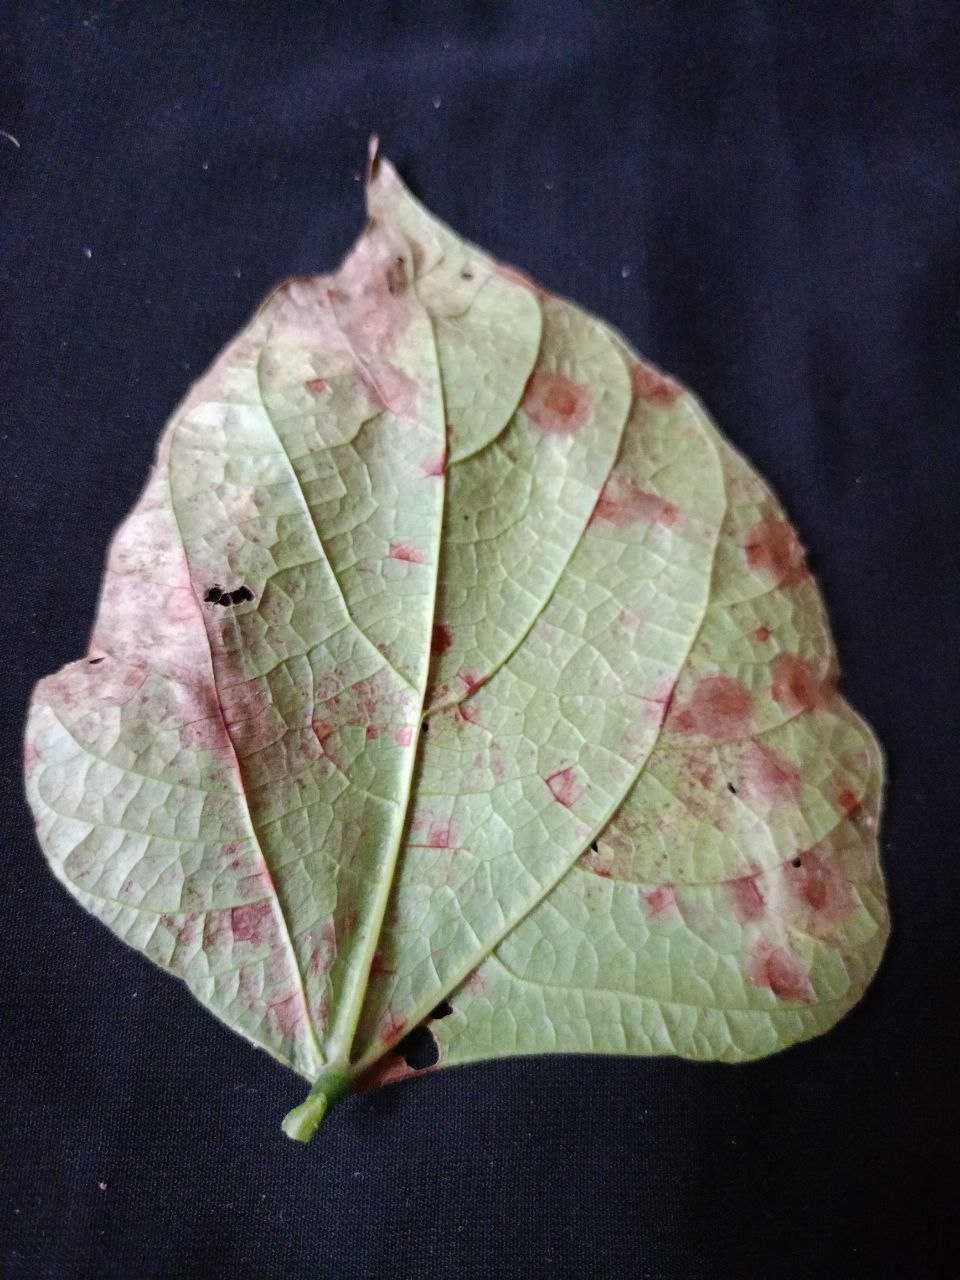
Crop: bean
Leaf condition: Blight